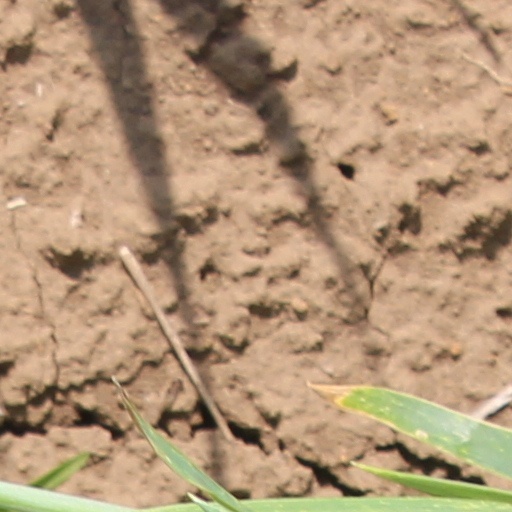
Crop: wheat